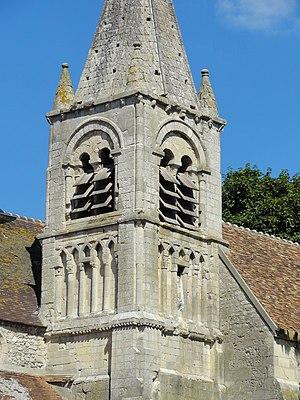
Clocher, vue depuis le sud-ouest.
L’église Saint-Martin est une église catholique paroissiale située à Frouville, dans le Val-d'Oise. Elle possède un clocher roman du premier quart du XIIᵉ siècle, qui subsiste de la précédente église, et présente des dispositions peu communes dans la région, avec notamment des arcatures décoratives plaquées, au niveau du premier étage. Les autres parties de l'église sont gothiques, et ont été édifiées pendant trois campagnes rapprochées entre 1220 et 1240 environ. Il s'agit d'une nef non voûtée accompagnée de bas-côtés, d'un chœur de deux travées, avec un chevet à pans coupés, et d'une chapelle. La charpente lambrissée en carène renversée de la nef, avec ses sablières sculptées, et le plan de l'église, sont remarquables : en effet, elle possède une seconde abside au sud du chœur, qui est presque une copie de ce dernier, et qui n'est pas visible depuis la nef. Une restauration inadéquate de 1925 diminue son intérêt. Au cours du dernier quart du XIIIᵉ siècle, voire au début du XIVᵉ siècle, l'église a été agrandie par l'adjonction d'une grande chapelle au nord du chœur, dont elle dépasse les dimensions.